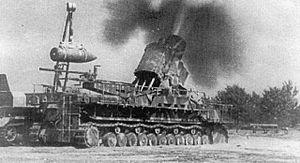
La liste des plus gros canons classé par calibre contient tous les types de canons à travers les âges énumérés dans le sens décroissant de leur calibre. Le développement des super-canons peut être divisé en trois périodes, en fonction du type de projectiles utilisés :
Un ouvrage de la ligne Maginot est une construction militaire ayant pour but de protéger une portion de la ligne Maginot.
Le mortier Karl est un obusier de siège utilisé en faible nombre par l'armée allemande durant la Seconde Guerre mondiale. C'est la plus grosse pièce d'artillerie automotrice jamais construite.